Ben Habern

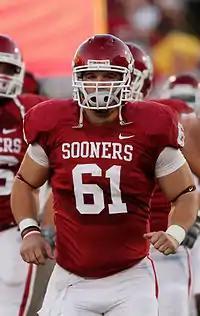
Habern Fall 2010 VS FSU

Benjamin David Habern (born July 28, 1989), is a former American football center for the University of Oklahoma Sooners football team from 2008 to 2011. He played high school football at Argyle Liberty Christian School in Argyle, Texas. Habern currently serves as the Marketing and Strategic Partnerships Assistant Director for the College Football Playoff.